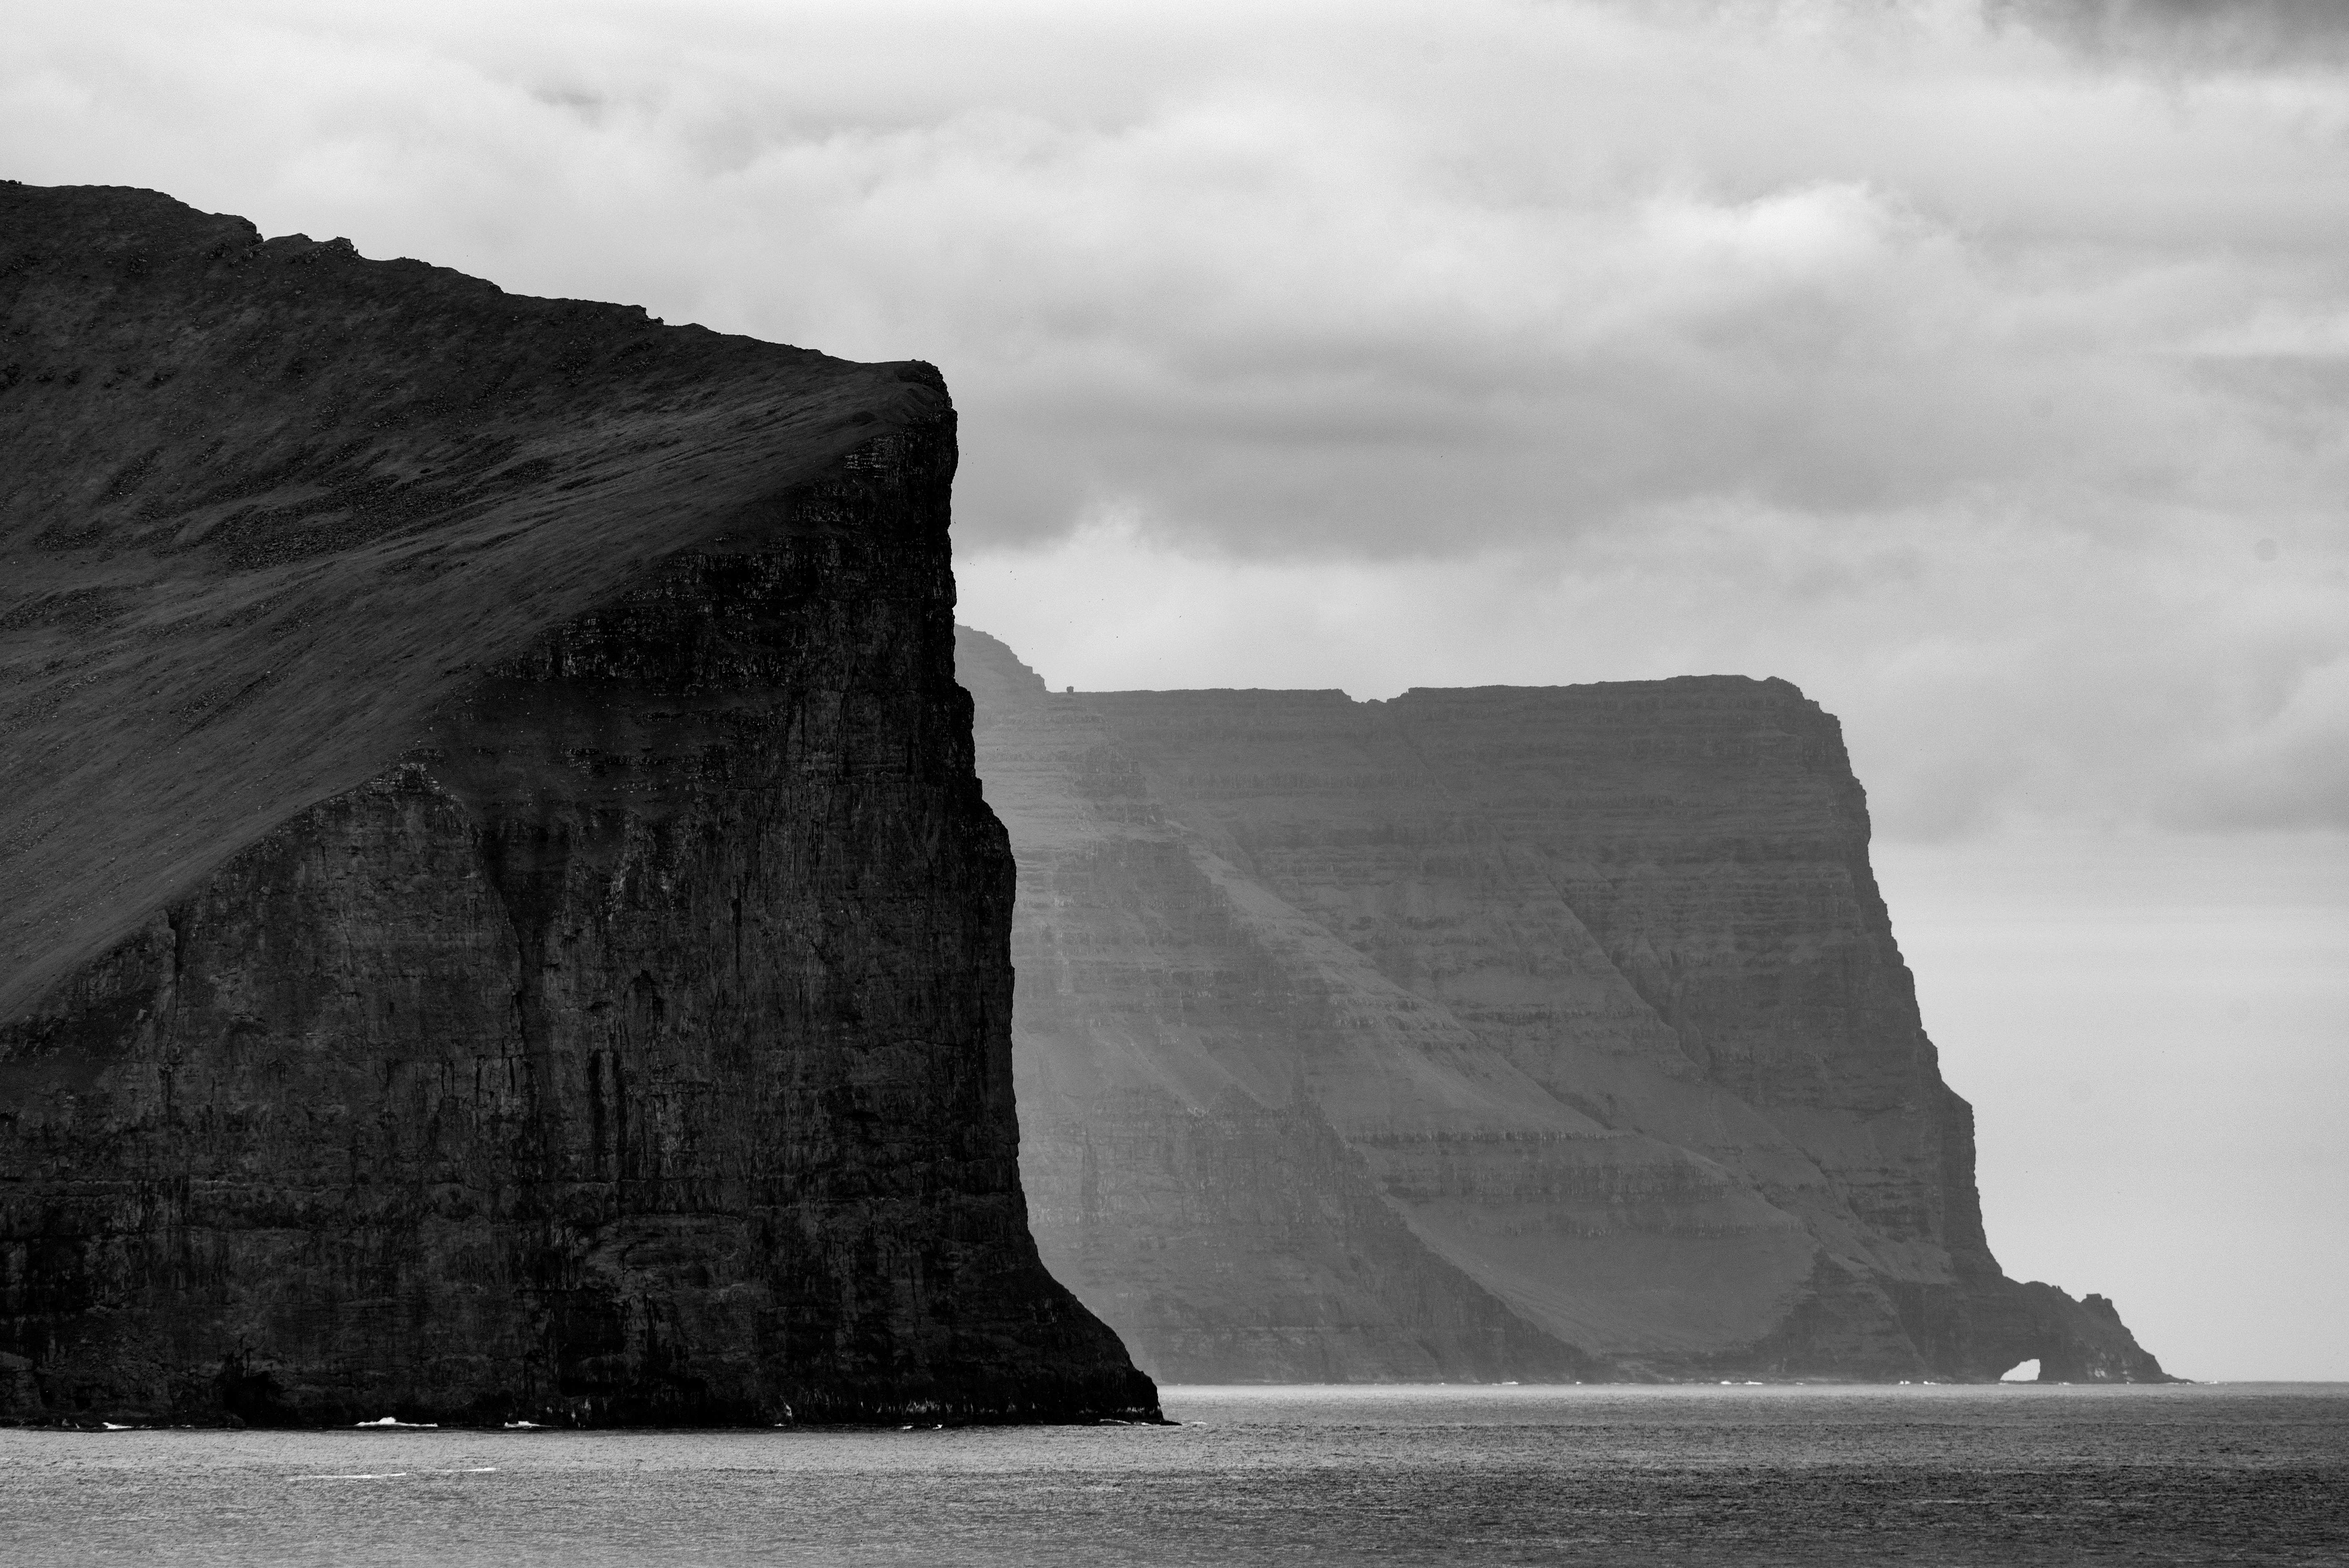
cliff, white, black, rock, sea, black and white, sky, coast, monochrome photography, coastal and oceanic landforms, formation, klippe, terrain, headland, ocean, cloud, photography, monochrome, geology, horizon, atmosphere, shore, landscape, promontory, stock photography, monolith, outcrop, escarpment, stack, style